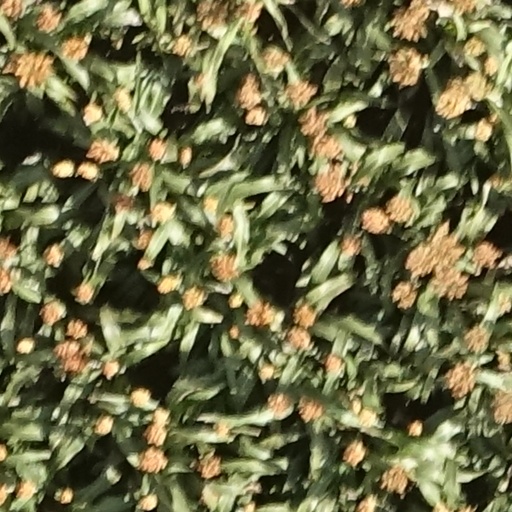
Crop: sorghum